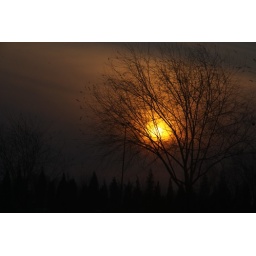
I took this in the car while my brother in-law was driving on a highway in isfahan.